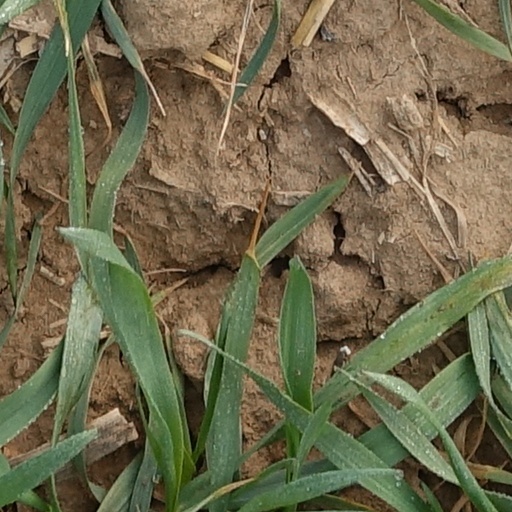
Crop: wheat